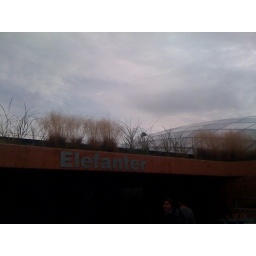
in front of elephant house